Jacob Roberts

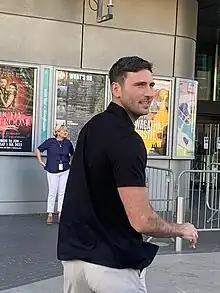
Roberts in 2023

Jacob Lee Roberts (born 29 June 1990) is an English actor, known for portraying the role of Damon Kinsella in the Channel 4 soap opera "Hollyoaks" from 2017 to 2023. In 2024, he joined the cast of the ITV soap opera "Coronation Street" as Kit Green.